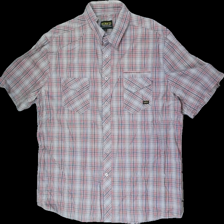
View: front
Type: Shirt
Category: Men
Brand: Not in the list
Brand text on label: RDWD Outdoor Sportswear
Colors: Beige, Red, Blue, Multicolor
Material: 100% cotton
Pattern: Other
Cut: Regular
Size: XL
Trend: Sports
Stains: Minor
Price range: 50-100
Recommended usage: Recycle